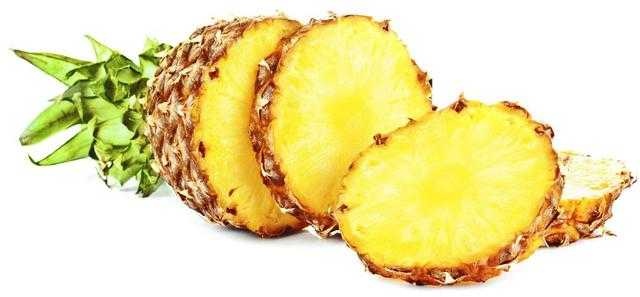
Label: Pineapple